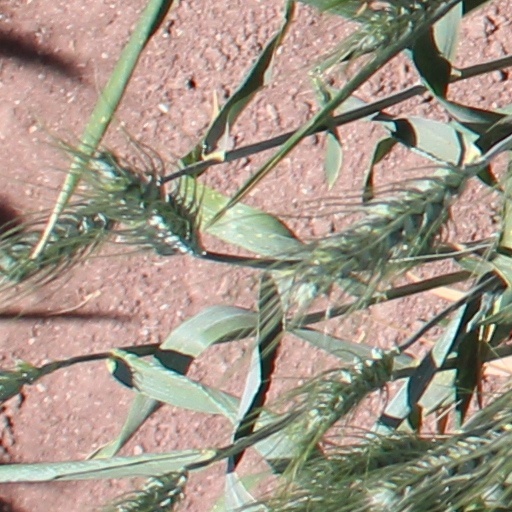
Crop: wheat